Helitron (biology)

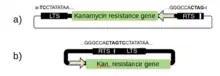
a) Plasmid containing the helitron: the antibiotic resistance gene (kanamycin) is inserted between the left and right terminal sequences (LTS and RTS respectively) ; b) Circular intermediate of transposition: the terminal sequences are joined together (grey arrow indicates promoter of the gene)

In 2016, one of the first mechanistic studies of helitron transposition was published in order to shed light on the different steps of transposition. Based on a consensus sequence, it reconstructed the likely ancestor of the Helibat family of helitrons present in the genome of the little brown bat ("Myotis lucifugus)," the only group of mammals possessing an important number of helitrons in their genome"." This active transposon was inserted into a plasmid acting as the helitron donor. An antibiotic resistance gene was included between the two terminal sequences of the helitron to enable isolation of the cells where transposition occurred.